Léon Aernaudts

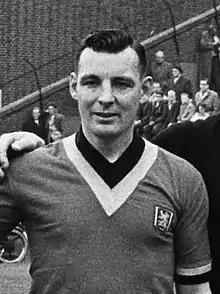

Léon Aernaudts (10 August 1918 – 20 November 1992) was a Belgian footballer. He played in 20 matches for the Belgium national football team from 1947 to 1950.